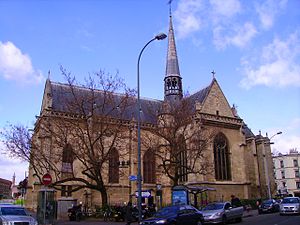
Boulogne-Billancourt
Kirke i Boulogne-Billancourt
Kirke i Boulogne-Billancourt
Boulogne-Billancourt er en kommune og by i Frankrig beliggende sydvest for Paris som hovedby i departementet Hauts-de-Seine i regionen Île-de-France. Den har den største befolkning i departementet og er den næststørste kommune i storbyområdet Paris med en befolkning og befolkningstæthed, der svarer til et parisisk arondissement, hvilket den også nærmer sig mere og mere.